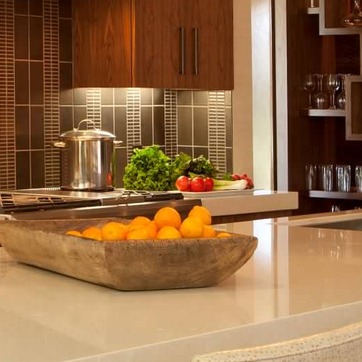
Material: food